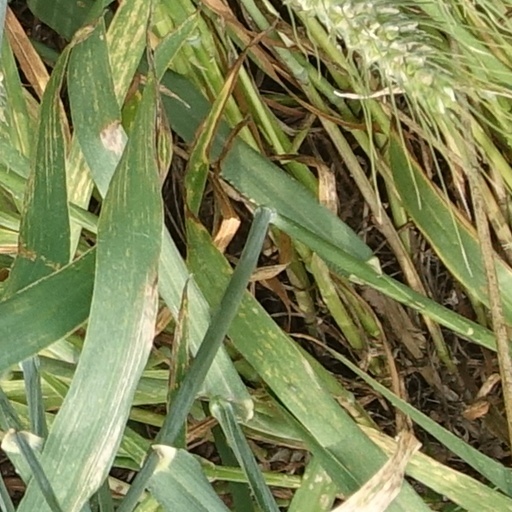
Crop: wheat